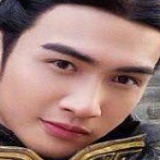
diễn viên Trương Bân Bân